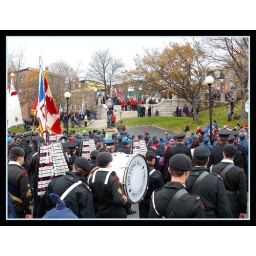
Flickr*126Provincial War Memorial located in st. john's / nl / Canada.Band on water street viewing war memorial...